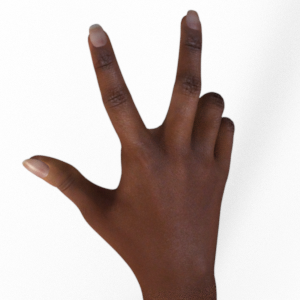
Label: scissors